Jelena Peeters

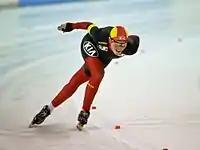
Jelena Peeters

Jelena Peeters (born 19 December 1985, Turnhout) is a Belgian speed skater. She was born in Turnhout. She competed at the 2014 Winter Olympics in Sochi, where she placed 12th in 3000 meters and 20th in 1500 meters.